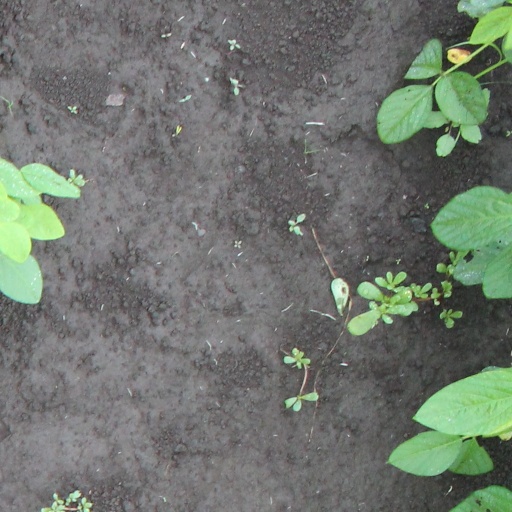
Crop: soybean